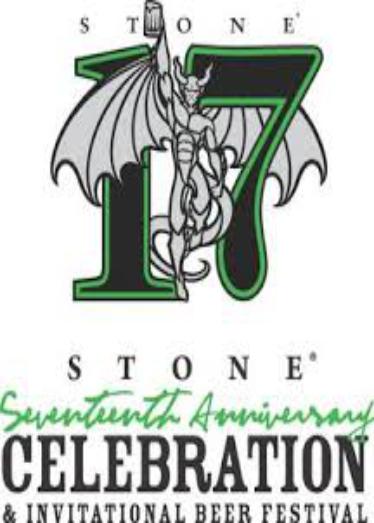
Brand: Beers of Stone
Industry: Food